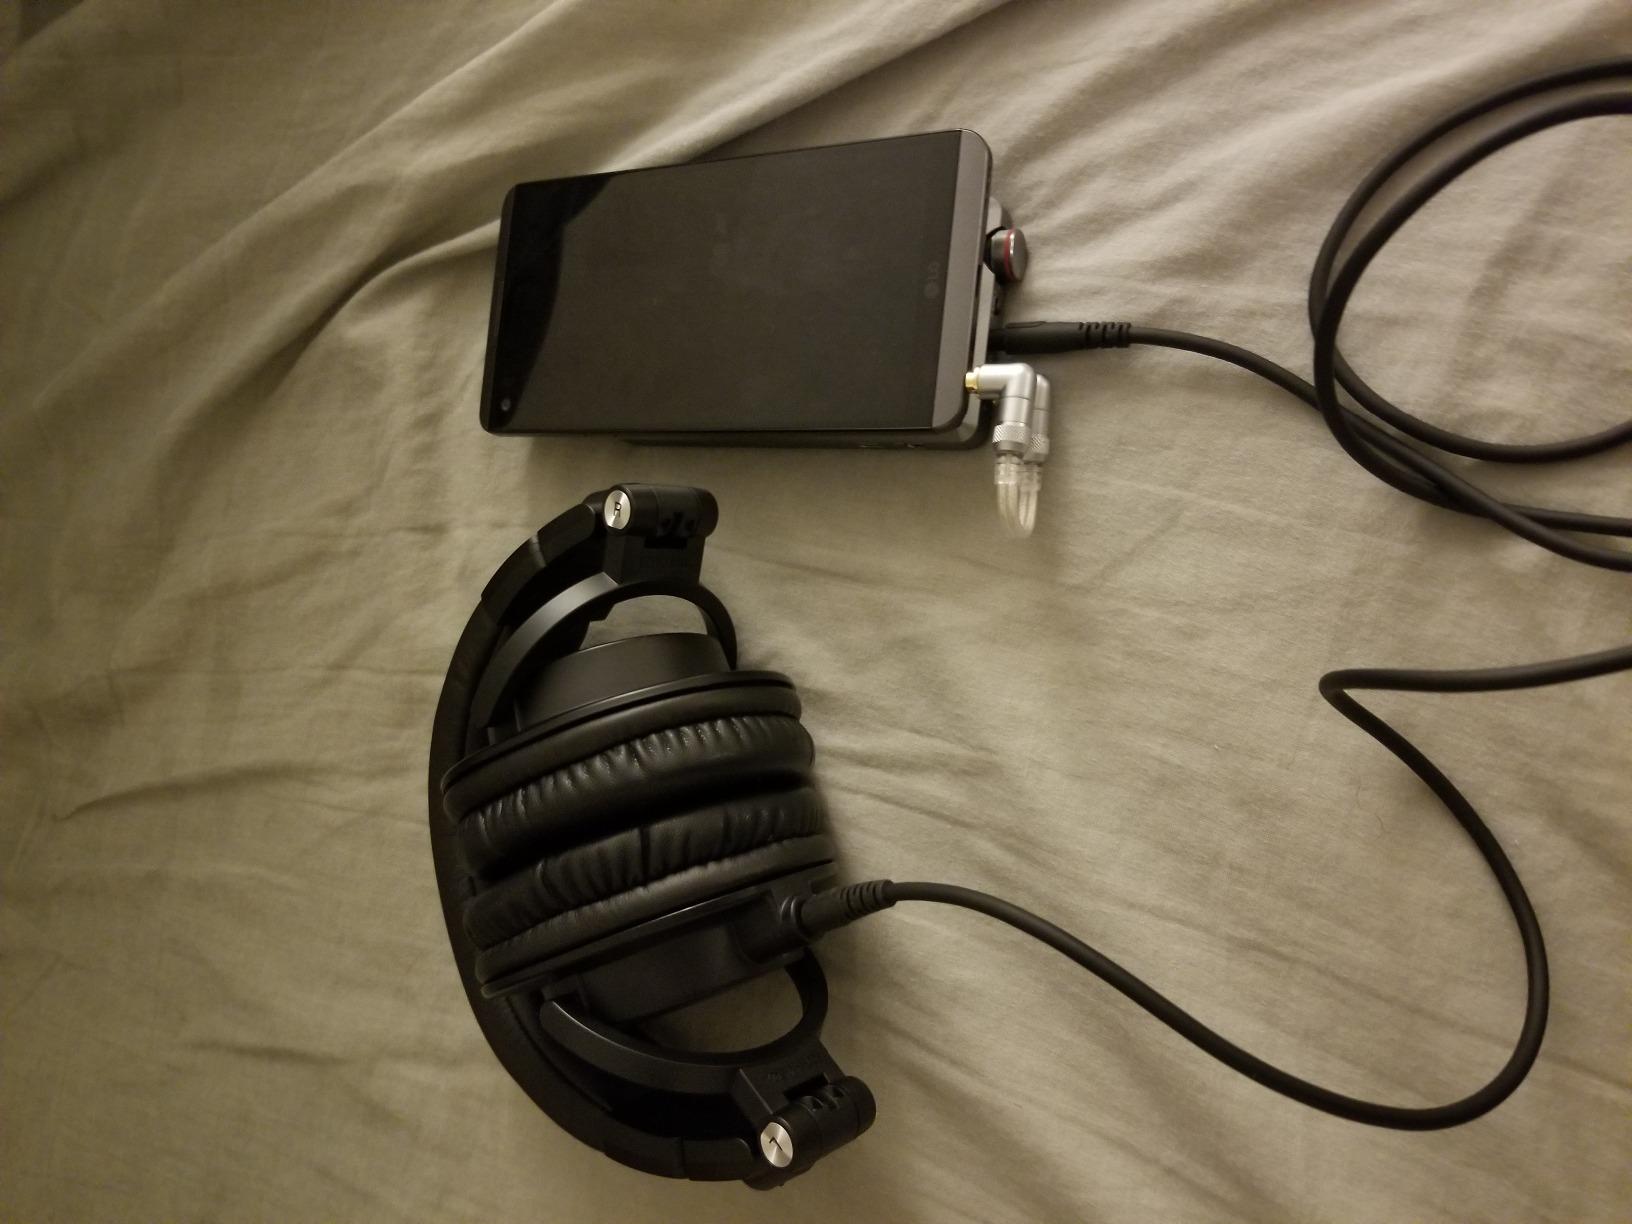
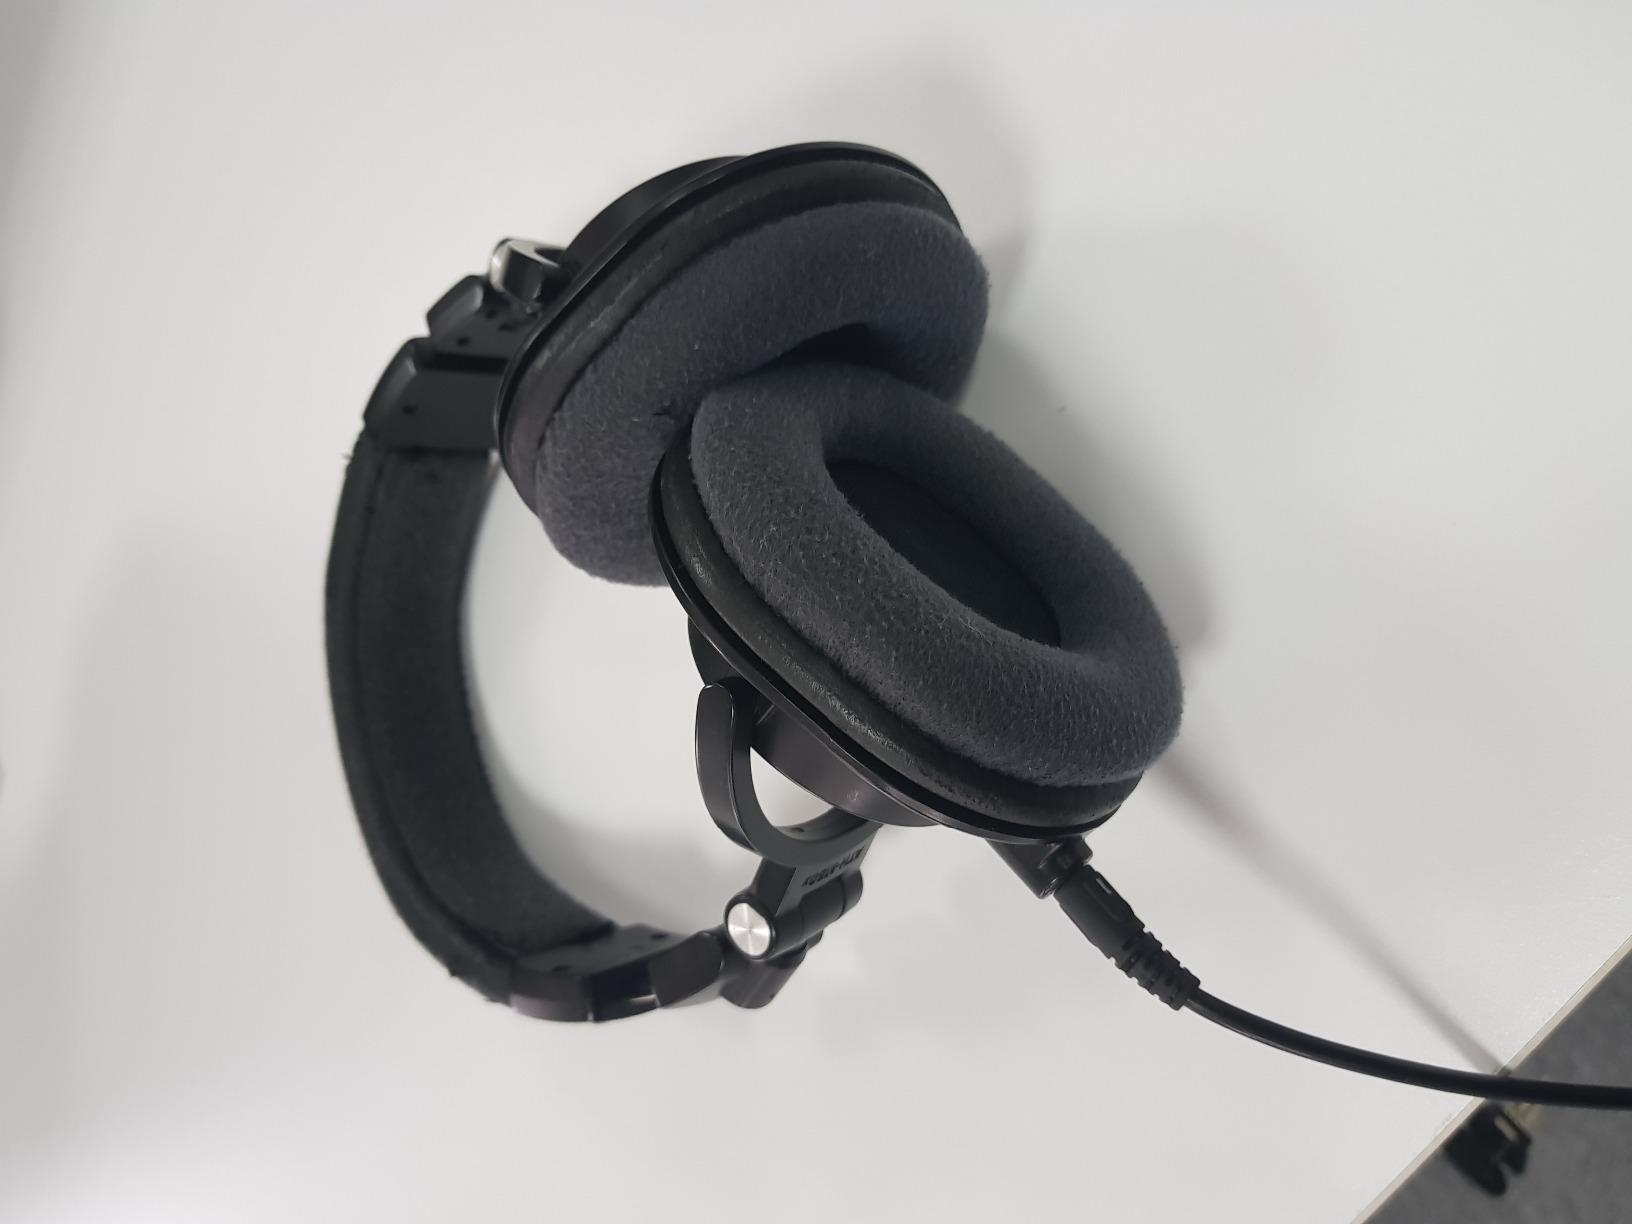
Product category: headphones
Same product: yes